Mongol invasions of Tibet

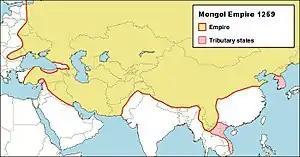
The Mongol Empire in 1259

According to Haw, a directive by Möngke Khan for different generals in different places, including Tibet, to continue attacking implied that the Mongols were engaged in an unfinished war in Tibet in 1251. It is uncertain what occurred in Tibet between 1241 and 1251 if anything at all. There is an account of an incursion into Bengal from Tibet in 1244 which may have just been a reconnaissance or raiding party. Some sources say there was an invasion in 1251, in retribution for a failure to pay tribute, or in 1251-2 'to take formal possession of the country'. Möngke made Qoridai commander of the Mongol and Han troops in Turpan in 1251.